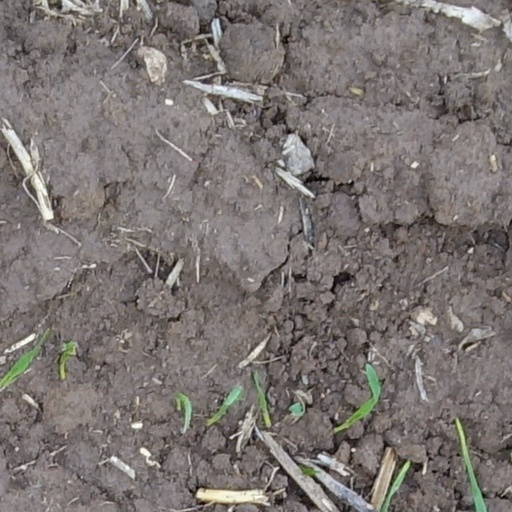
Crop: wheat